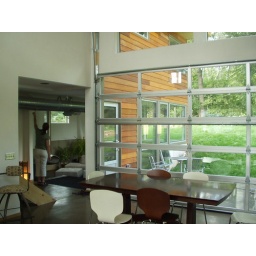
overhead door in kitchen